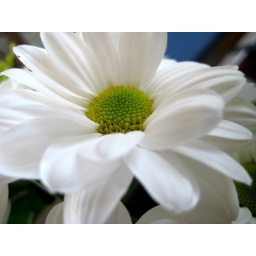
white & green flower in Attmar